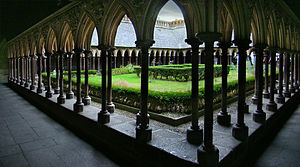
Middelalderlig arkitektur / Karakteristik
Mont Saint-Michel-klosteret i Normandiet, Frankrig.
Middelalderlig arkitektur er den arkitektur, som var almindelig i middelalderens Europa. Flere forskellige stilperioder gør sig gældende igennem middelalderen både tidsmæssigt men også regionalt. Særligt kirkelige bygninger er godt bevaret, men også borge og fæstninger gør sig gældende blandt de tilbageværende eksempler på den middelalderlige arkitektur.